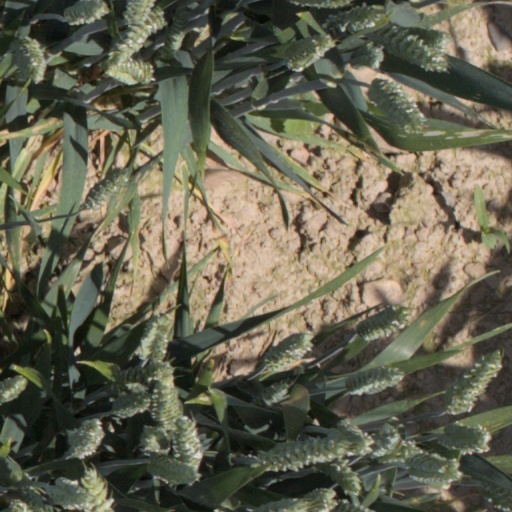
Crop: wheat